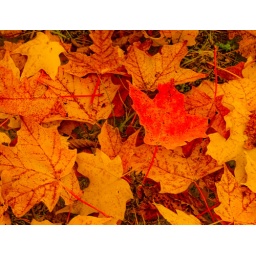
The ground in Michigan is covered with golden autumn leaves.